Evgenia Vlasova

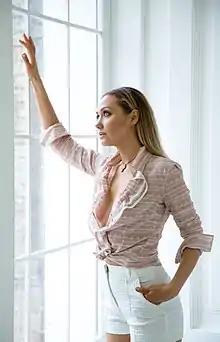

Evgenia Vlasova (born 8 April 1978 in Kyiv, Ukrainian SSR, Soviet Union) is a Ukrainian singer-songwriter.